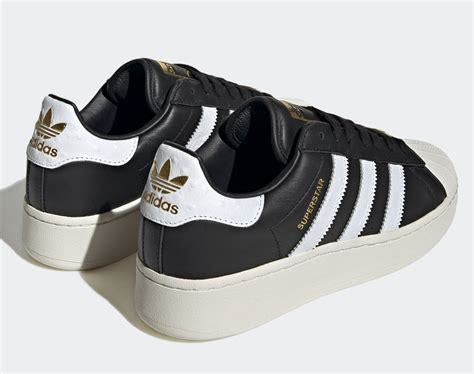
Brand: Adidas
Model: Superstar XLG